Bastar district

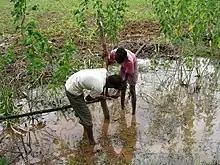
Farmers preparing a fence

Rice is grown predominantly during kharif season as the rain fed crop across a 2.38.9 million hectare area. However, the productivity of this crop is low, with only 08.53 qt/ha. The irrigated area (1.67%) and fertilizer use (4.6 kg/ha.) in the Bastar district is less than in other places of Chhattisgarh, and is insufficient to supply nutrients to the crop.